Gruenspan

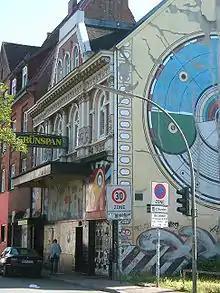
Gruenspan in Hamburg

The Gruenspan (or Grünspan) is a music club in Hamburg, Germany. It was founded in 1968 as a music club and event centre, in a former movie theatre situated in Grosse Freiheit, next to the Reeperbahn. The club became known for concerts and progressive rock.